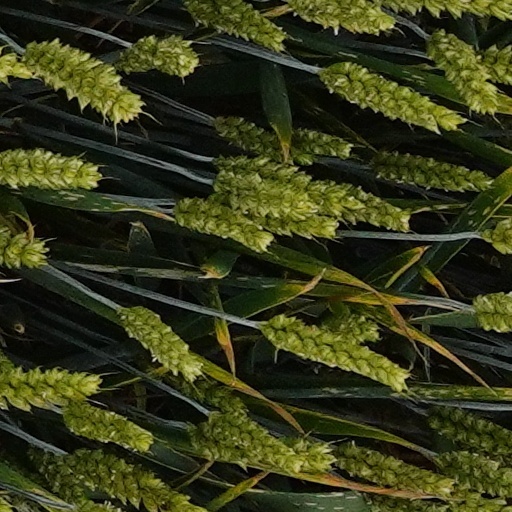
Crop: wheat